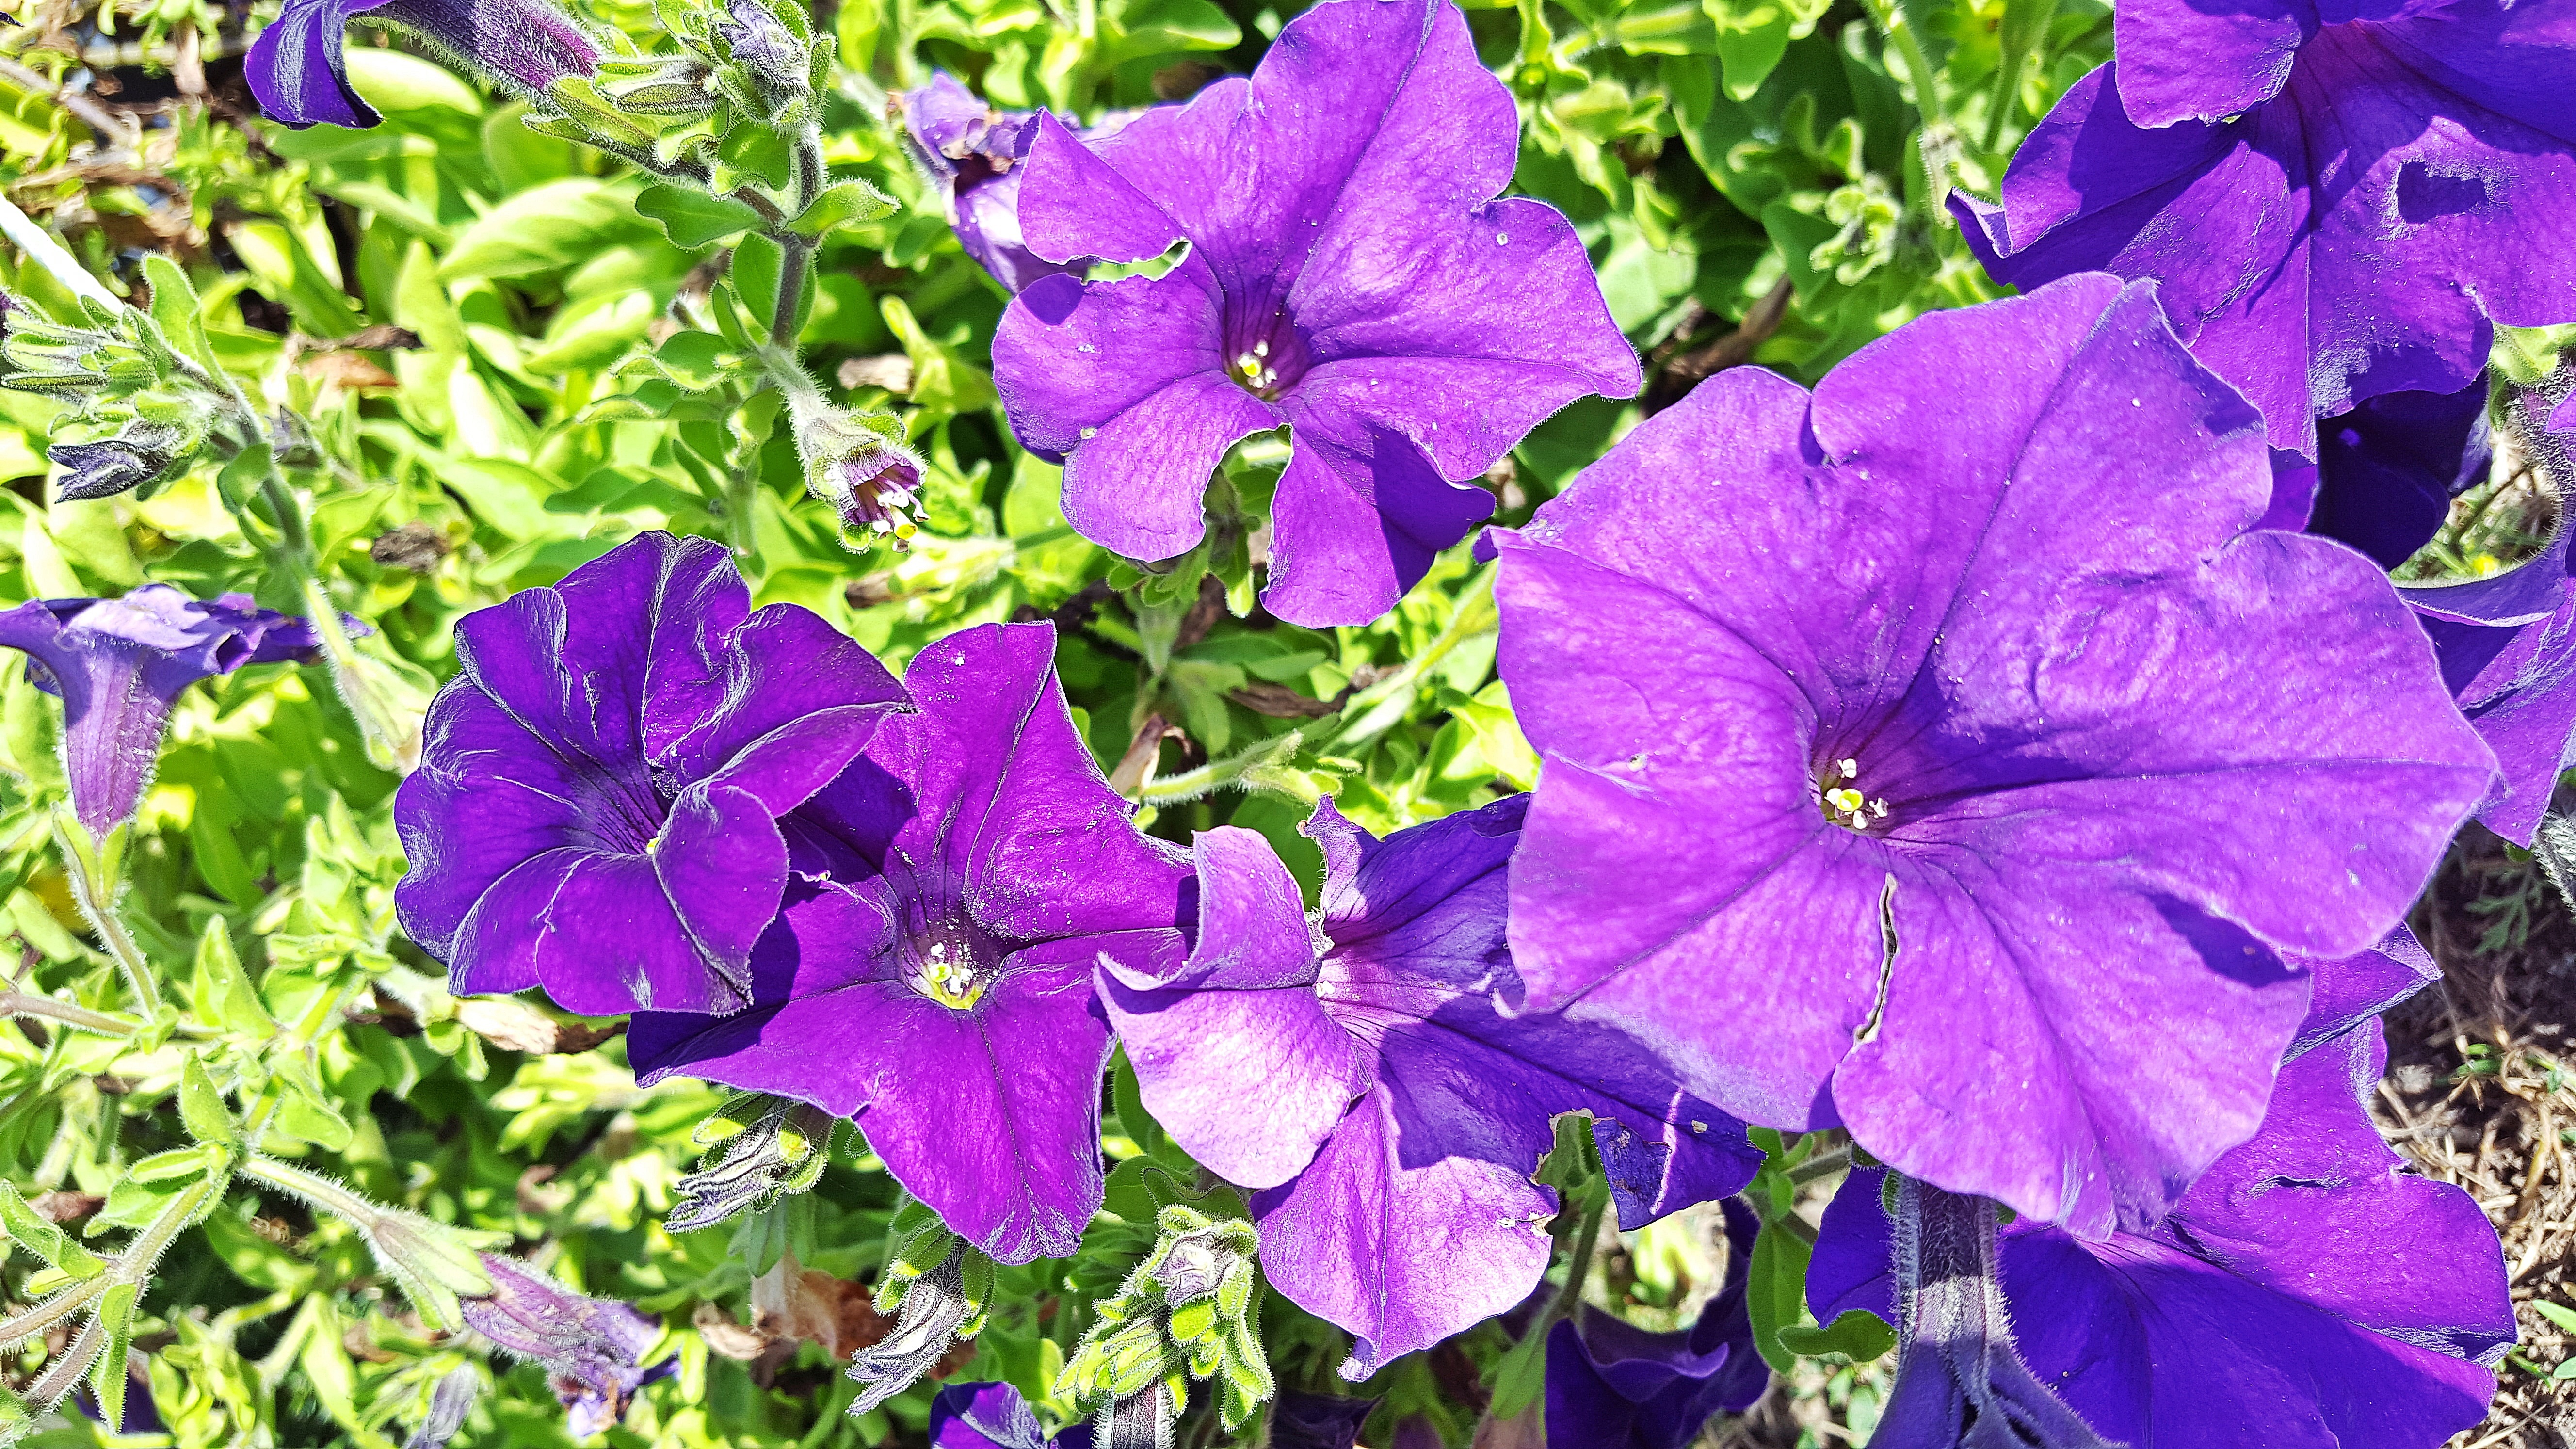
nature, plant, flower, summer, botany, garden, flora, wildflower, violet, petunia, viola, royalty free, flowering plant, bellflower family, petunia hybrida, annual plant, land plant, violet family, morning glory family, purple petunias, petunia flower, images of petunias, image of petunia, petunias images, petunia image, petunia violet, petunia garden, mauve petunia